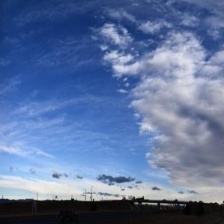
Cloud type: Stratus